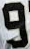
Number: 9